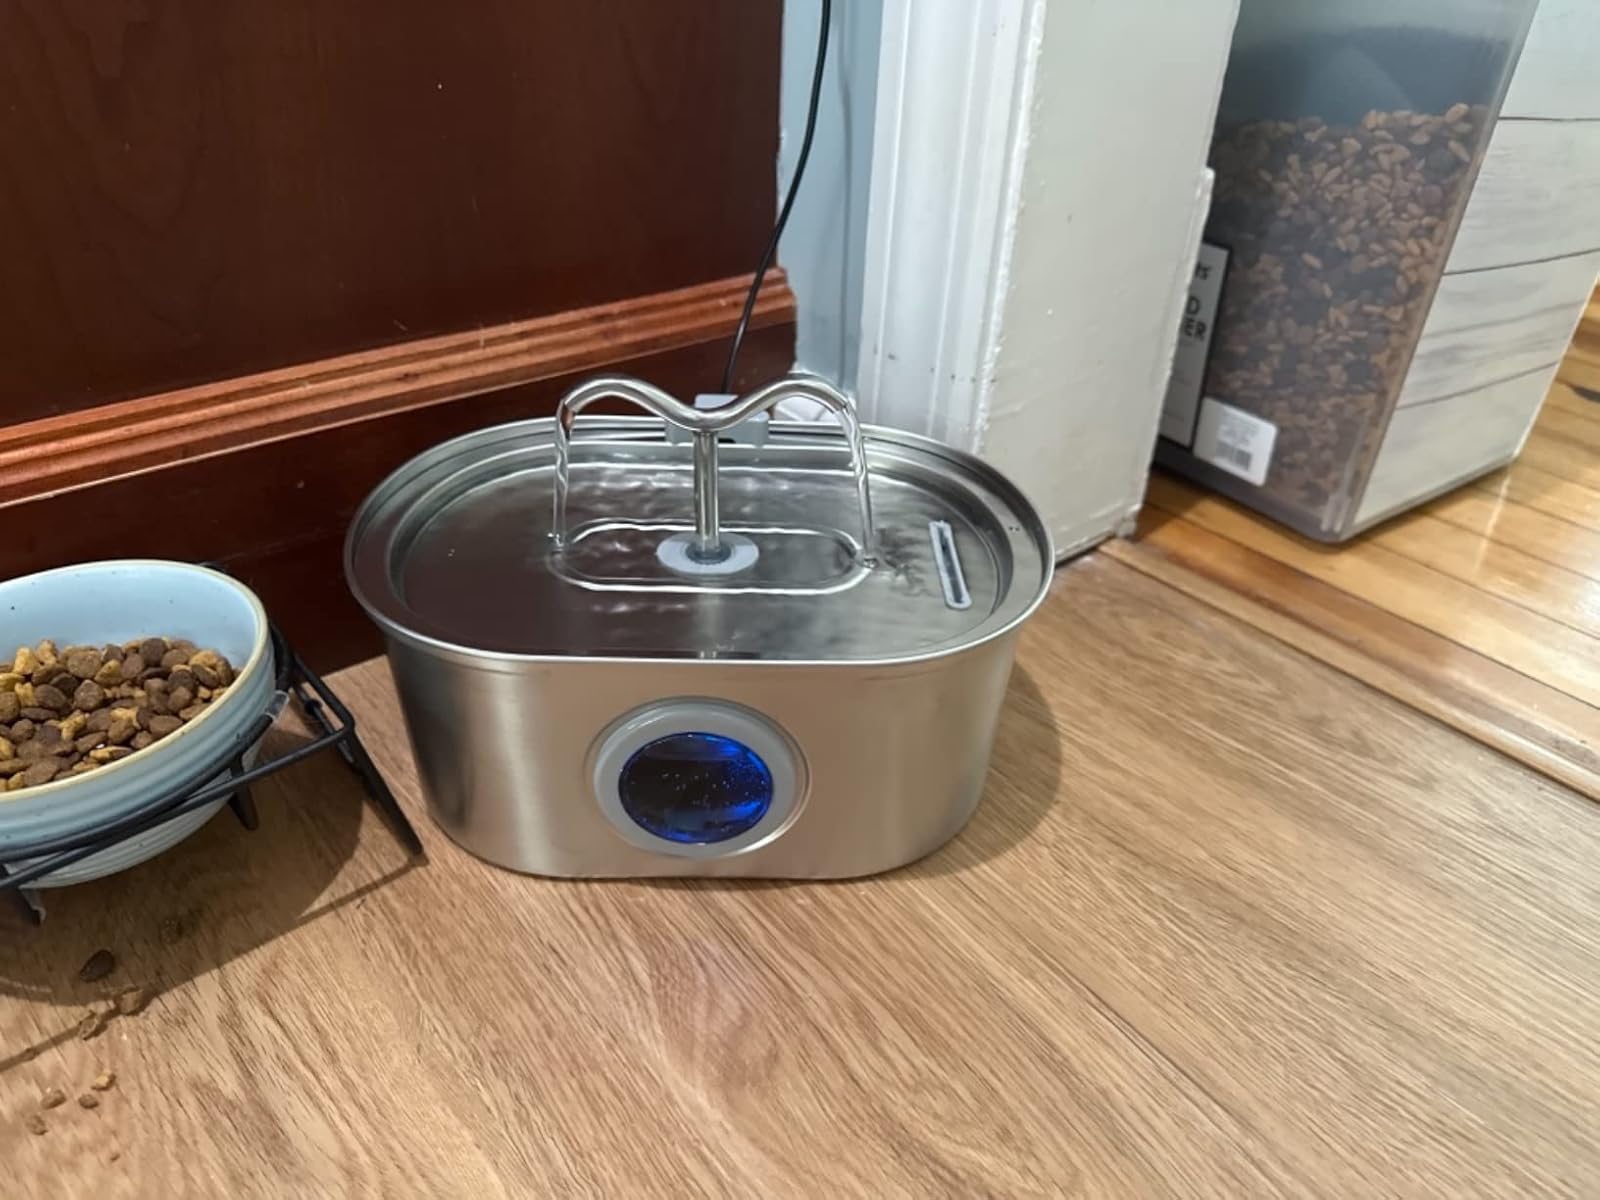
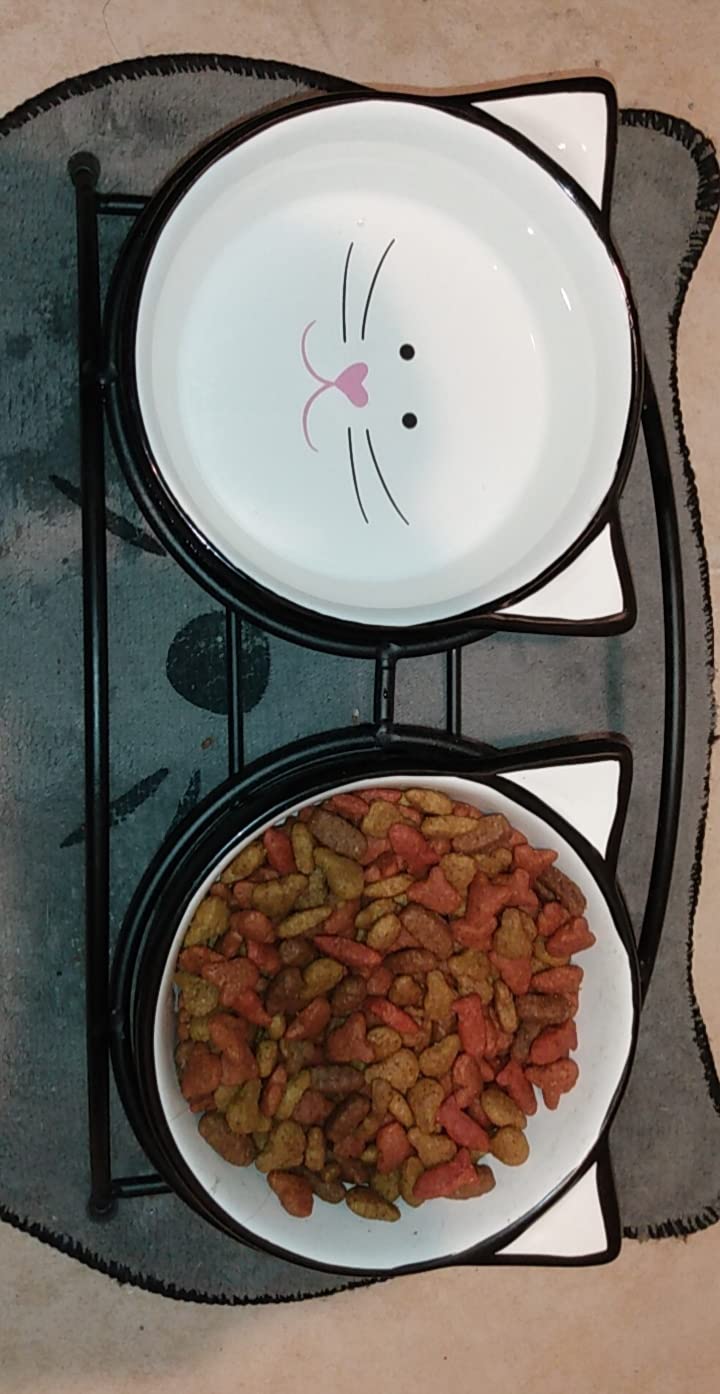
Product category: items_bowl
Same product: no